Spanish–American War

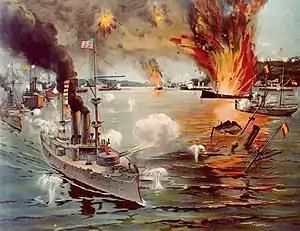
The Battle of Manila Bay

In the 333 years of Spanish rule, the Philippines developed from a small overseas colony governed from the Mexico-based Viceroyalty of New Spain to a land with modern elements in the cities. The Spanish-speaking middle classes of the 19th century were mostly educated in the liberal ideas coming from Europe. Among these Ilustrados was the Filipino national hero José Rizal, who demanded larger reforms from the Spanish authorities. This movement eventually led to the Philippine Revolution against Spanish colonial rule. The revolution had been in a state of truce since the signing of the Pact of Biak-na-Bato in 1897, with revolutionary leaders having accepted exile outside of the country.